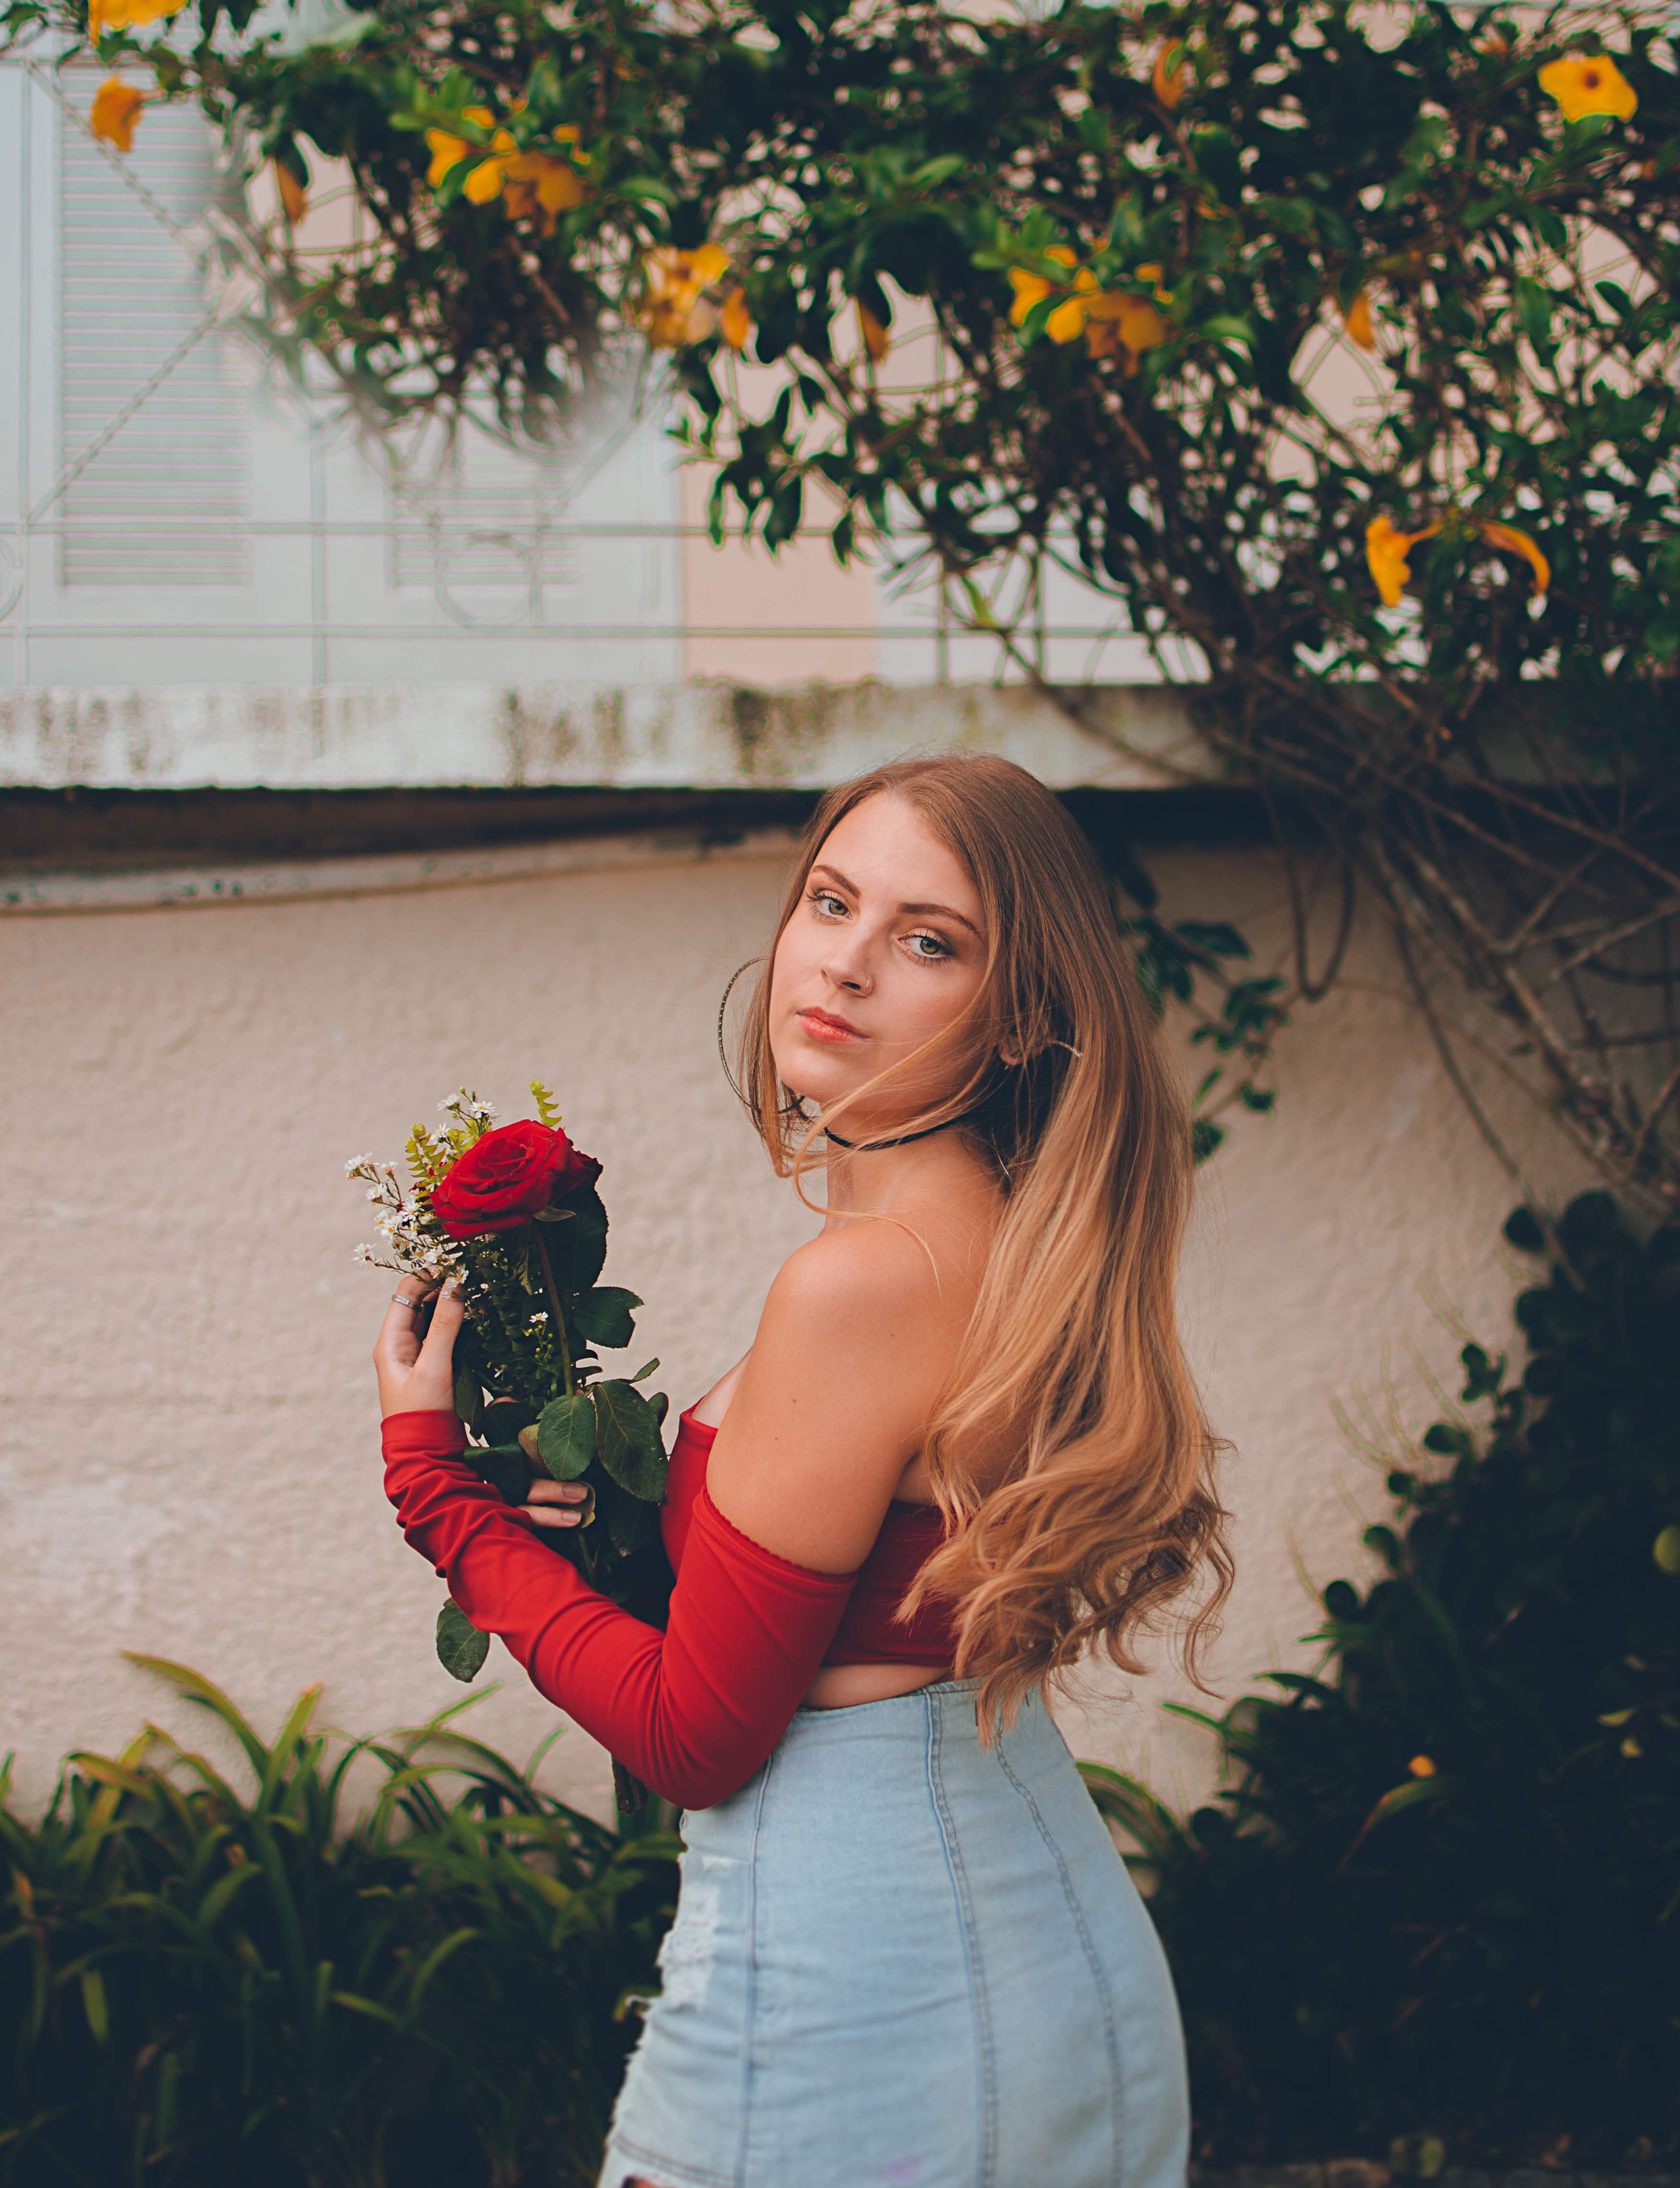
hair, red, beauty, lady, blond, floral design, botany, photography, shoulder, tree, flower, dress, plant, long hair, floristry, smile, bouquet, brown hair, photo shoot, coquelicot, fawn, flower arranging, happy, jeans